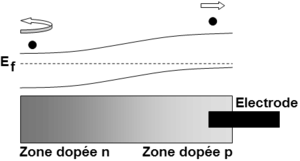
La microscopie électronique à balayage ou Scanning Electron Microscopy en anglais est une technique de microscopie électronique capable de produire des images en haute résolution de la surface d’un échantillon en utilisant le principe des interactions électrons-matière.